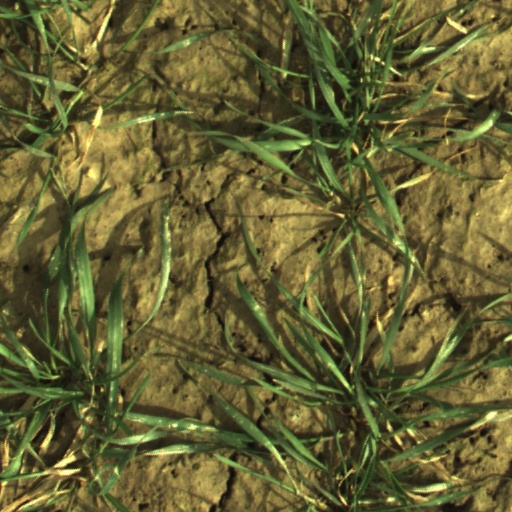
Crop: wheat